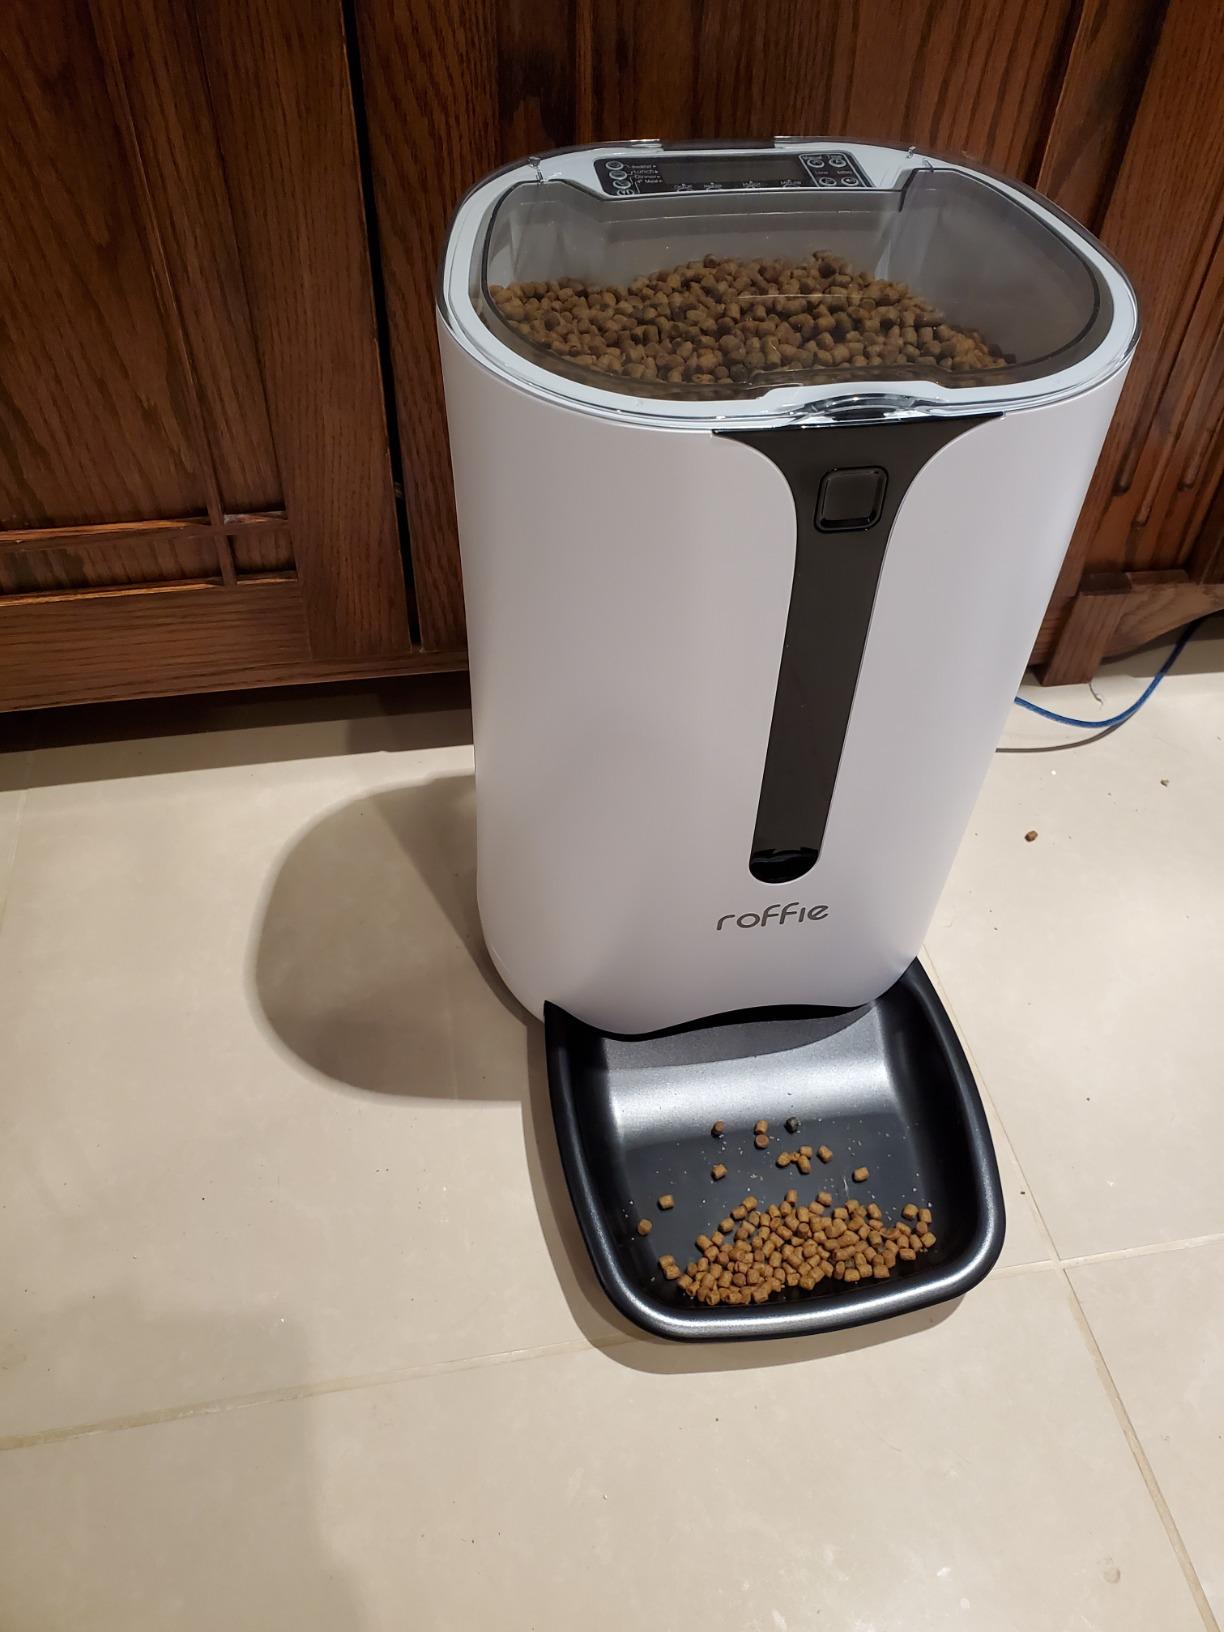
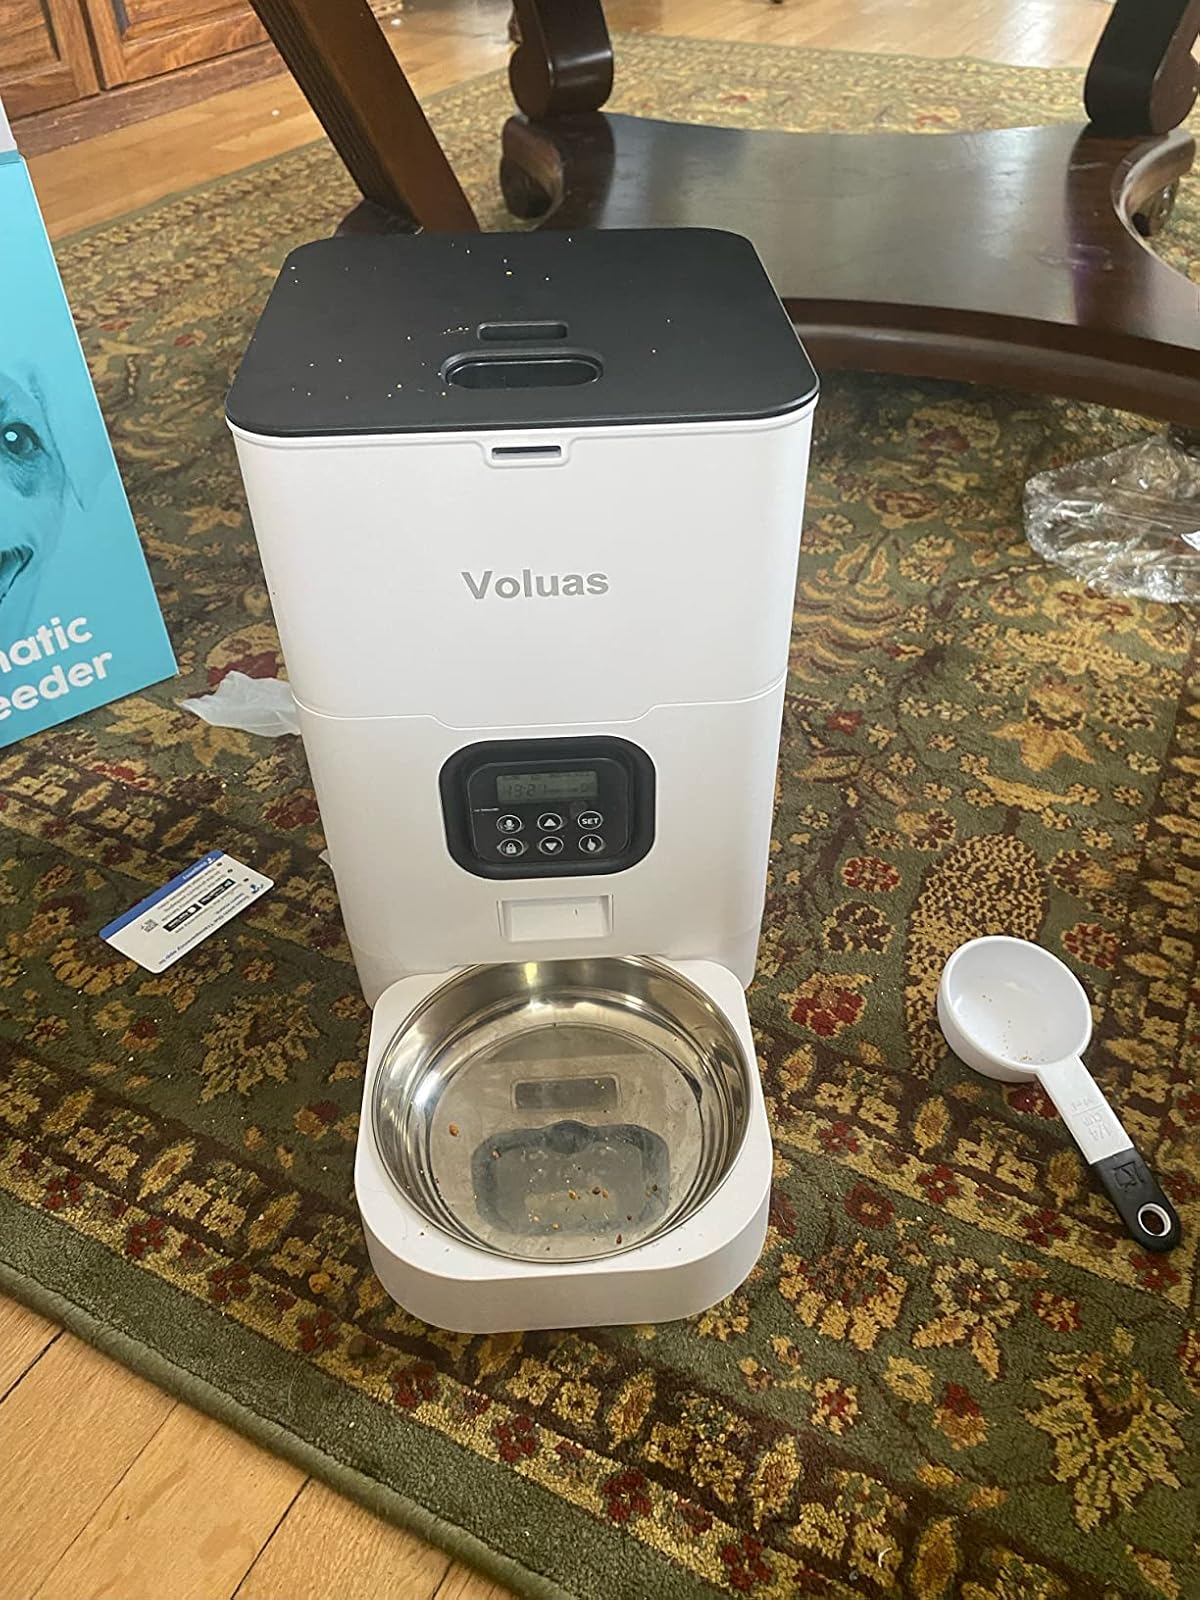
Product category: items_feeder
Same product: no